2016 Women's International Tournament of Spain

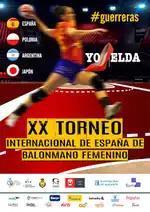
official poster

The 2016 Women's International Tournament of Spain was the 20th edition of the Women's International Tournament Of Spain, held in Elda, Spain between 25–27 November as a friendly handball tournament organised by the Royal Spanish Handball Federation as a preparation of the host nation to the 2016 European Women's Handball Championship.